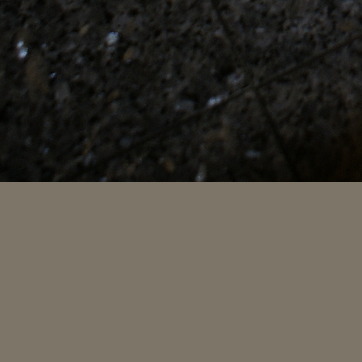
Material: polishedstone